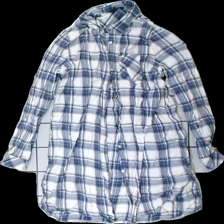
View: front
Type: Shirt
Category: Ladies
Brand: Esmara (Lidl)
Colors: Blue, White, Red
Material: 100% cotton
Pattern: Checkered print
Cut: Long
Size: 44
Season: All
Damage location: bottom center
Damage 2 location: bottom center
Damage 3 location: middle left
Price range: <50
Recommended usage: Reuse
Description: rutig  lång skjorta med bröstfickor